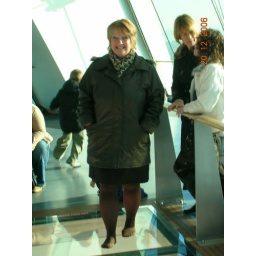
over the glass floor